Audi Field

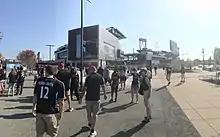
The entrance to Audi Field before the opening match on July 14, 2018

As the city and club came close to finalizing its lease agreement in May, D.C. United began talking with city, county, and state officials in Virginia about abandoning the District of Columbia and constructing a stadium in Northern Virginia. The talks became public knowledge on June 1. D.C. officials were outraged, although they conceded the initiative was probably just a negotiating tactic to get the city to sweeten its deal. The controversy did not appear to harm the talks, as on June 8, D.C. United and the city signed a final construction agreement. The agreement required that the facility seat a minimum of 17,000 people and established the term of the lease at 30 years for a nominal $1 per year. The agreement also contained a clause governing land: If the cost of land acquisition rose above $150 million, D.C. United was required to reimburse the city 50% of the excess (although the club's commitment was capped at $10 million). The club was also barred from playing more than an occasional home game away from the Buzzard Point stadium (i.e., barred from relocating for the lease term). Mayor Bowser then submitted the agreement, as well as land purchase agreements and a revised developer agreement, to the City Council for approval. The land purchase agreements paid Pepco $39.3 million for land and $1 million to remove electrical generation equipment from its site, $15.9 million for land owned by Super Salvage, and $10.32 million for land owned by venture capitalist Mark Ein. The cost of the land purchase agreements was offset by a deal for Pepco to purchase a $15 million city-owned parcel of land at 1st and K Streets NW. The council approved the land purchase agreements on June 30, 2015.